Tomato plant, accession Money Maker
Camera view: vertical (180 deg); turntable rotation: 60 degrees
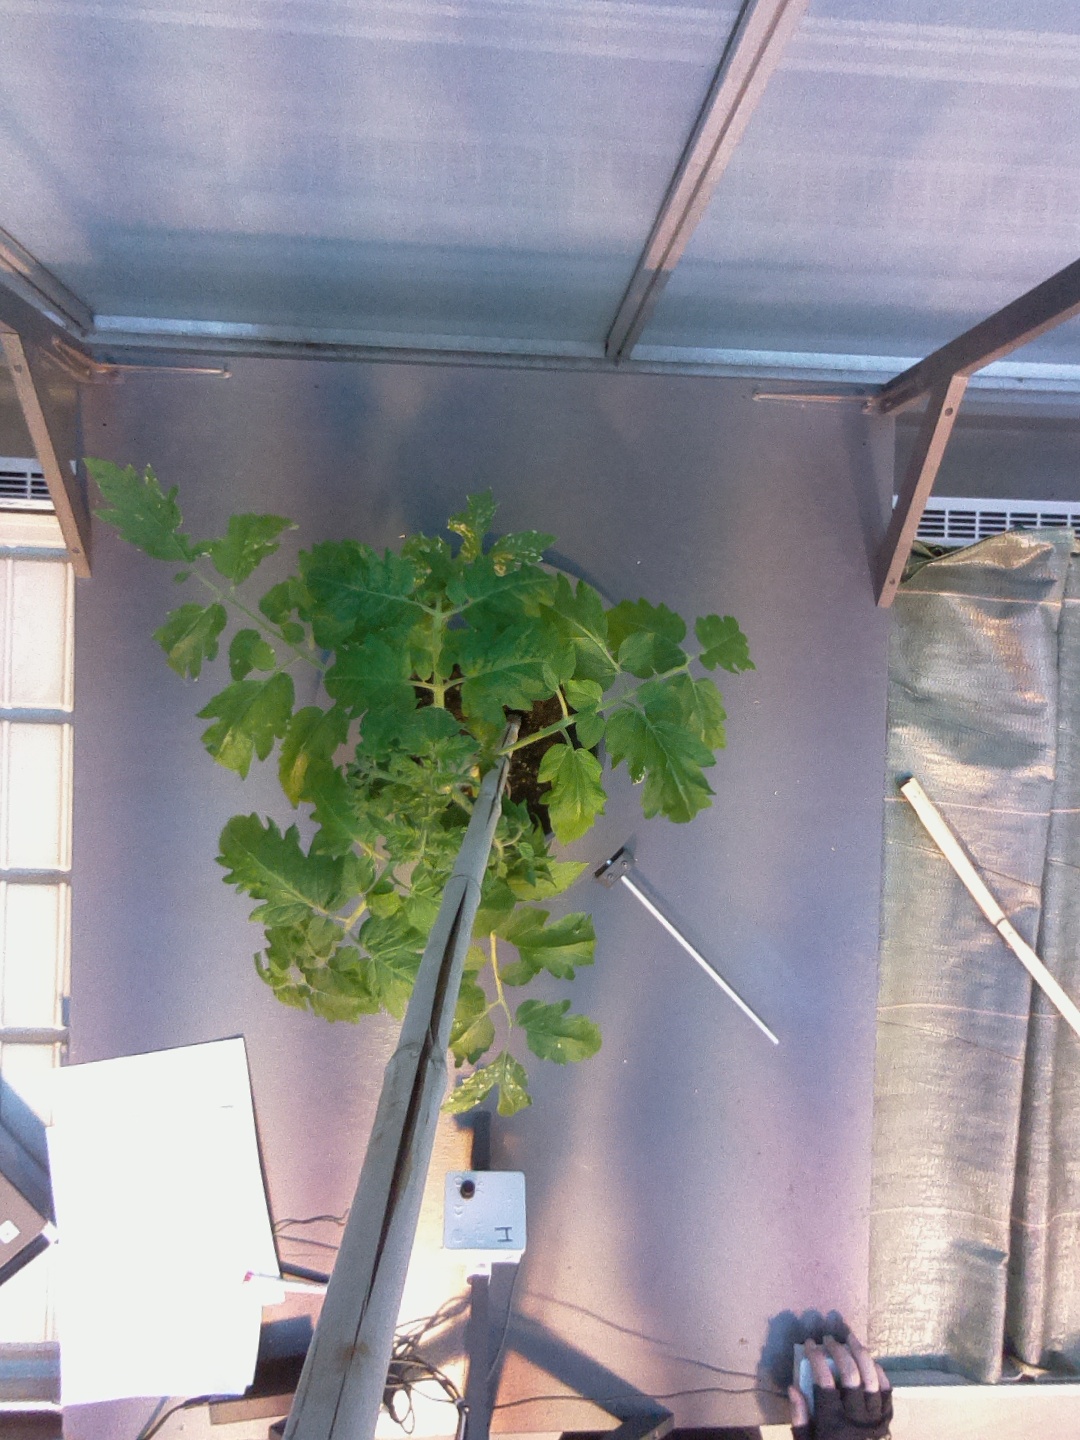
BBCH growth stage 53: 3 inflorescences visible